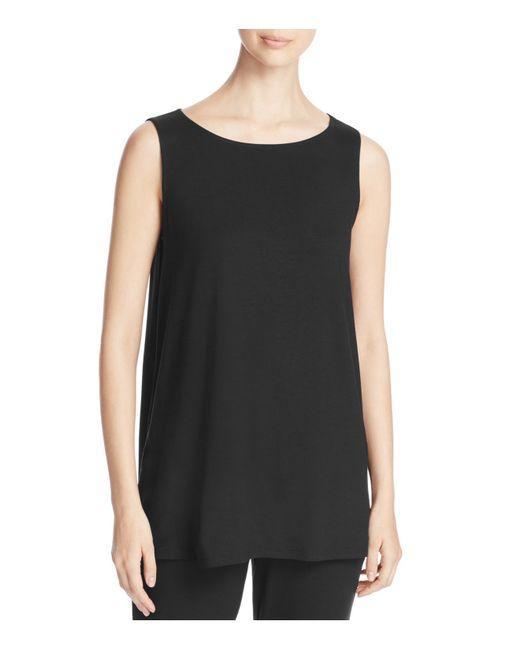
Ärmelloses schwarzes Top mit Rundhalsausschnitt für Damen